Percy Addleshaw

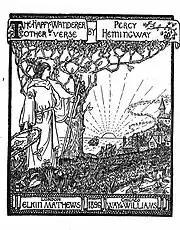
Title page from "Happy Wanderer" (1896)

Percy Addleshaw (1866 in Bowdon, Cheshire – 1916) was an English barrister and writer.